Question: How many pieces of cheese are on the plate?
Tambaya: Cikwi kwaya nawa ne akan farantin?
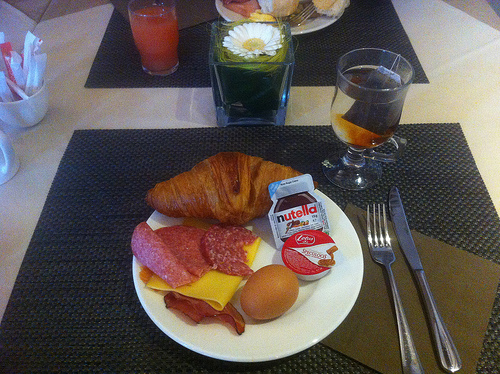
Answer: One.
Amsa: Ɗaya.